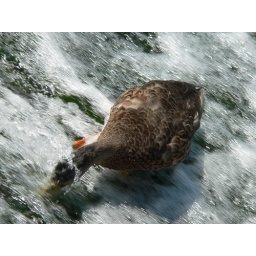
This duck kept sticking her head in the water at the foot of the falls, over and over and over again!!!